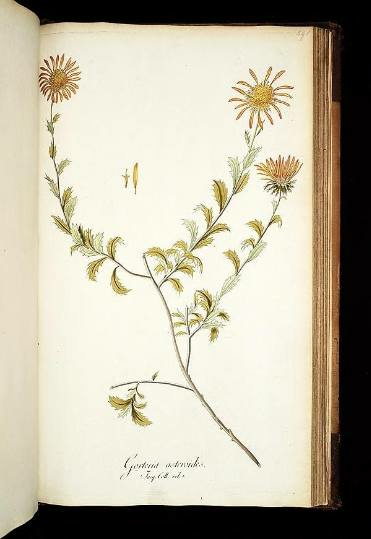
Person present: No